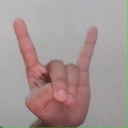
अक्षर: श